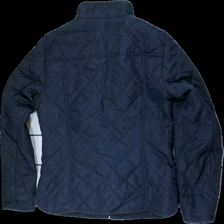
View: back
Type: Outerwear
Category: Ladies
Brand: Logg (H&M)
Colors: Blue
Material: 100% polyester
Cut: None
Size: 36
Season: Autumn
Price range: <50
Recommended usage: Export